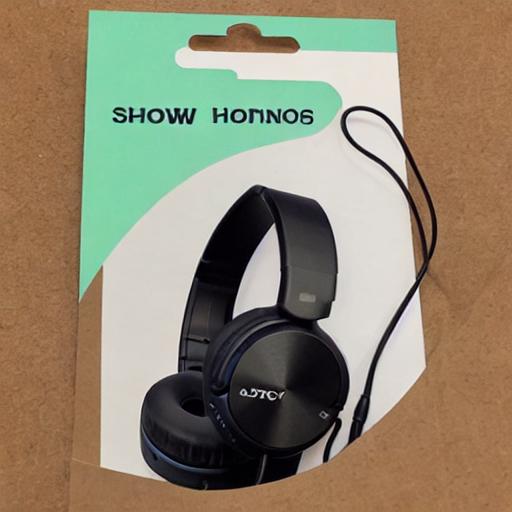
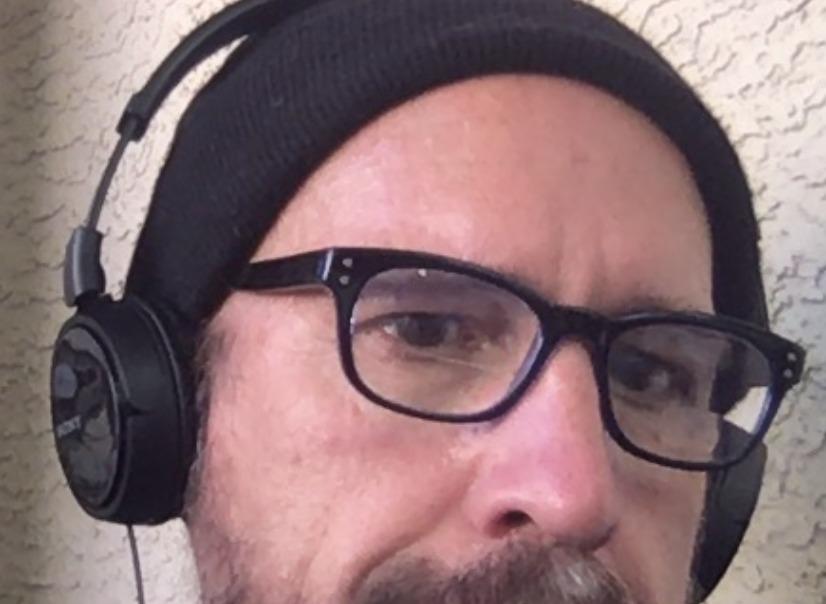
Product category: headphones
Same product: no